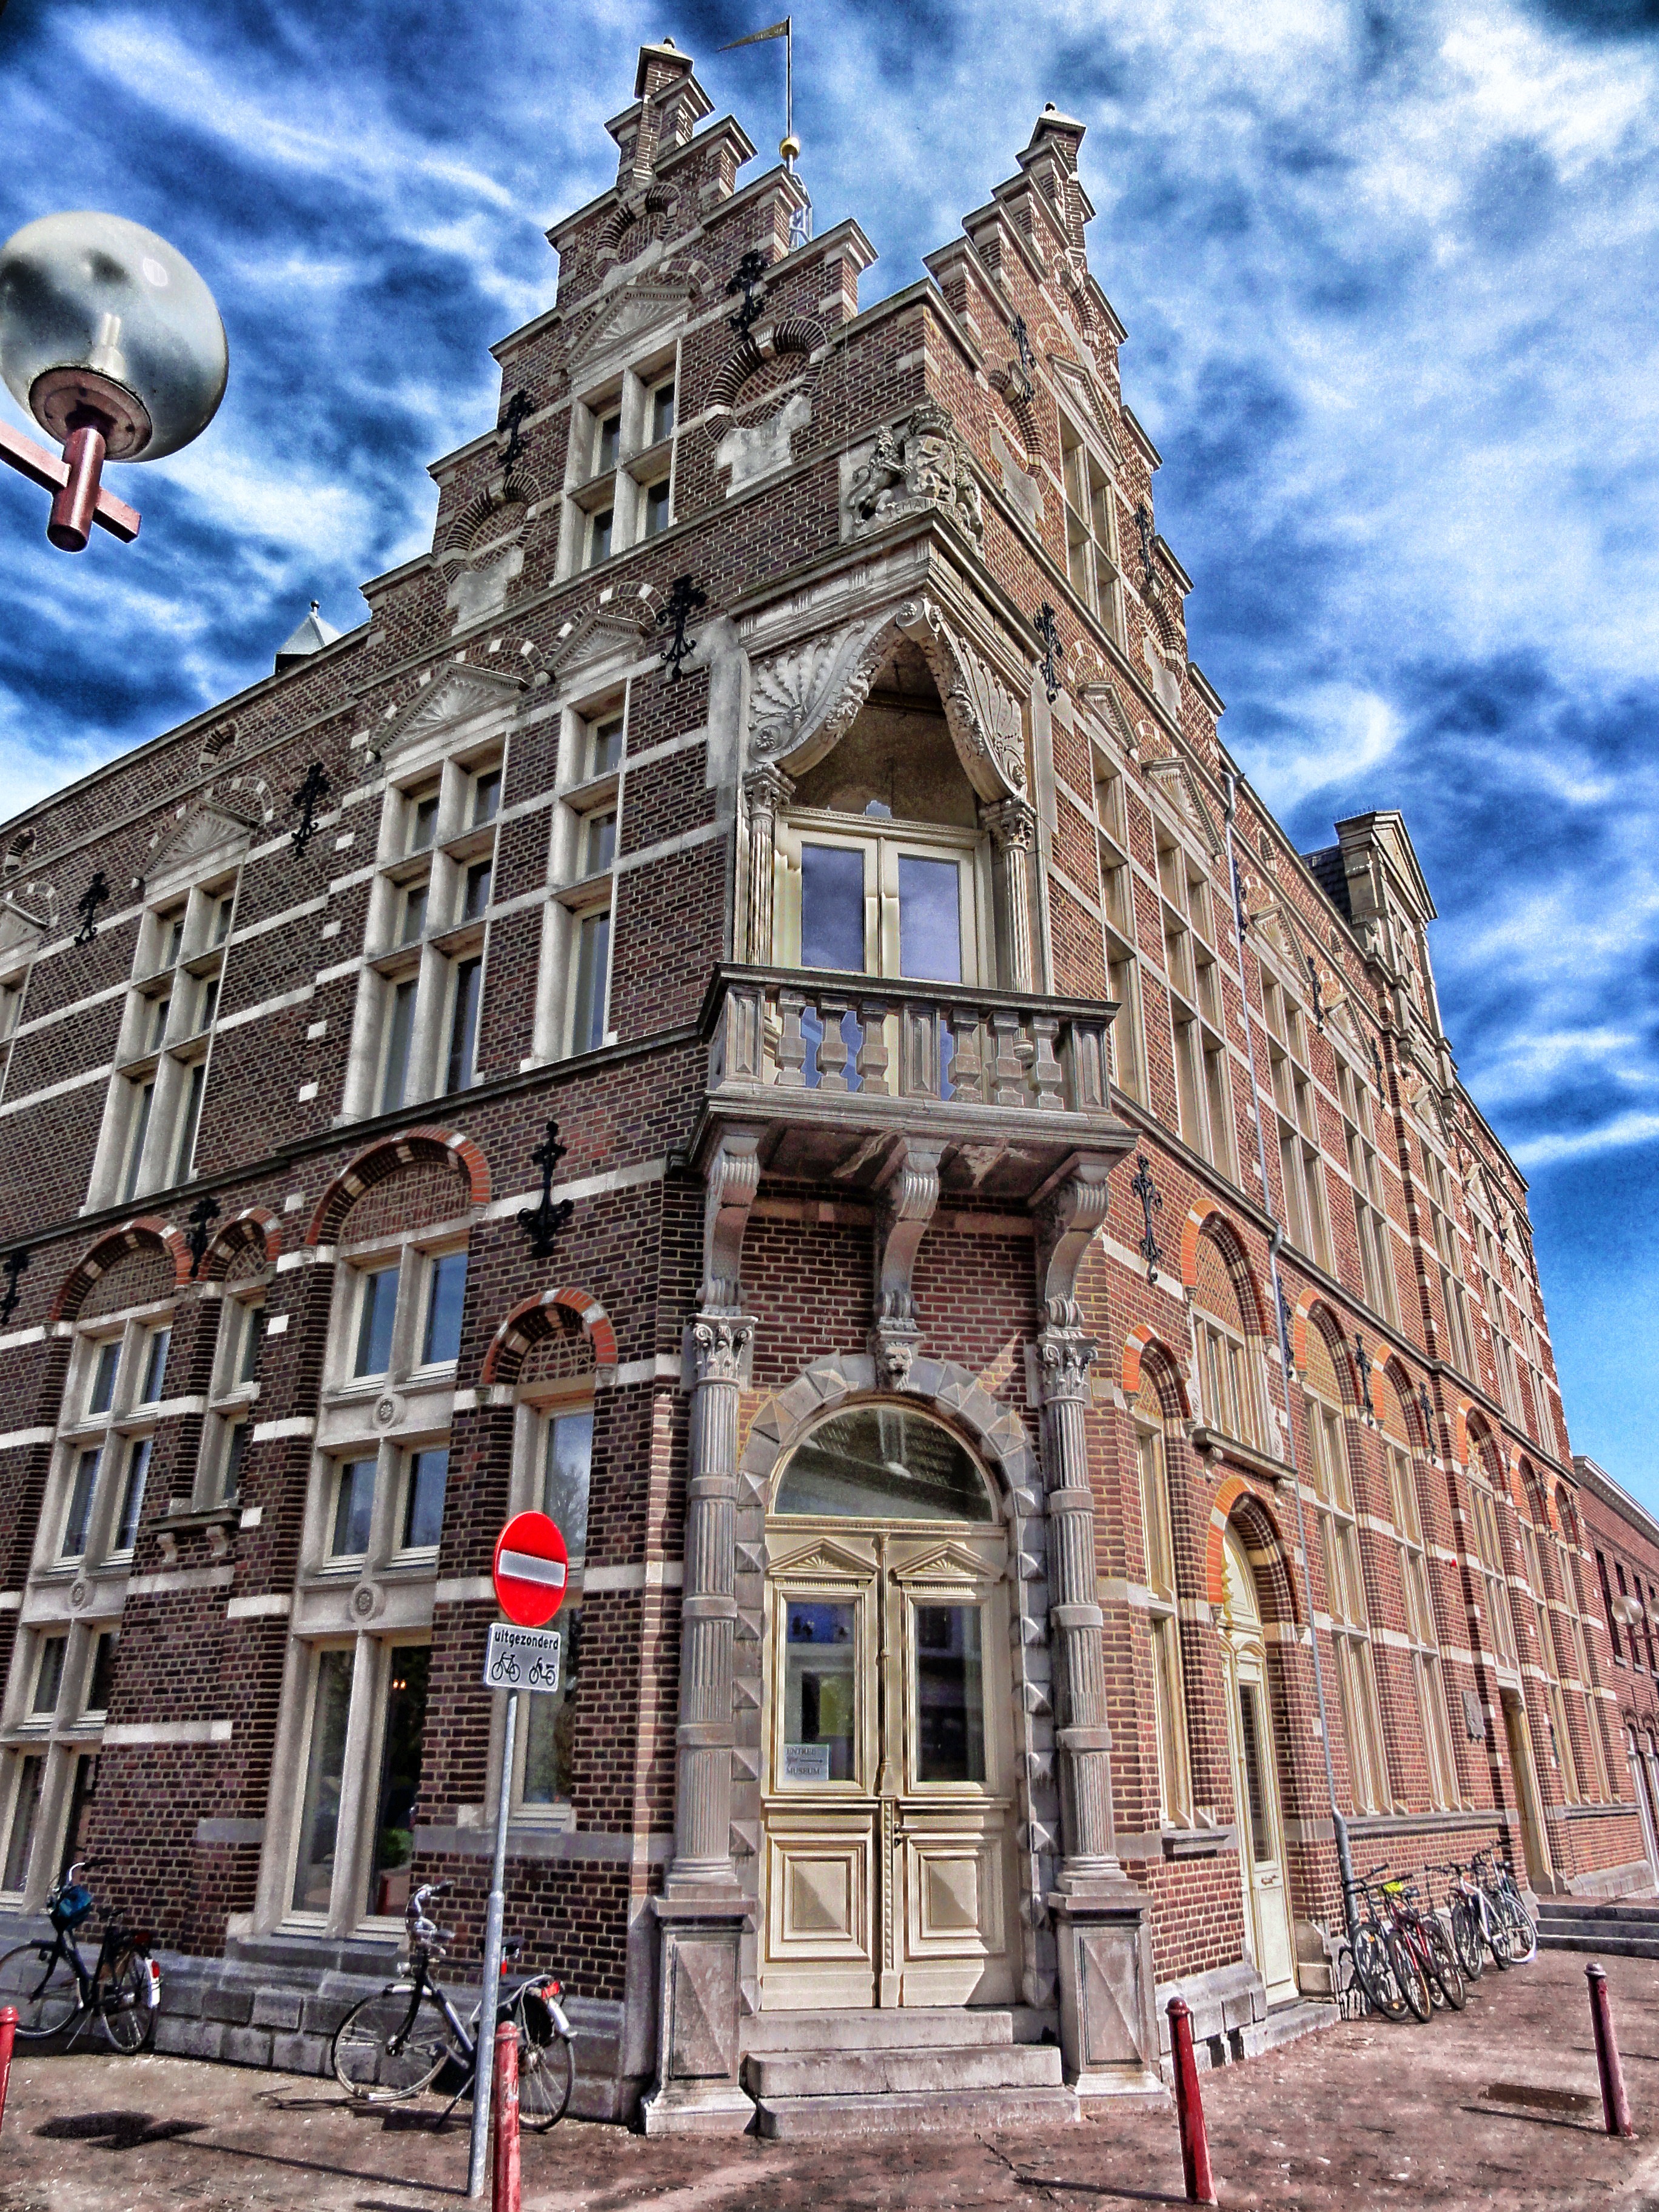
architecture, mansion, house, window, town, building, city, home, urban, suburb, landmark, facade, outside, hdr, netherlands, estate, cities, neighbourhood, urban area, residential area, echt